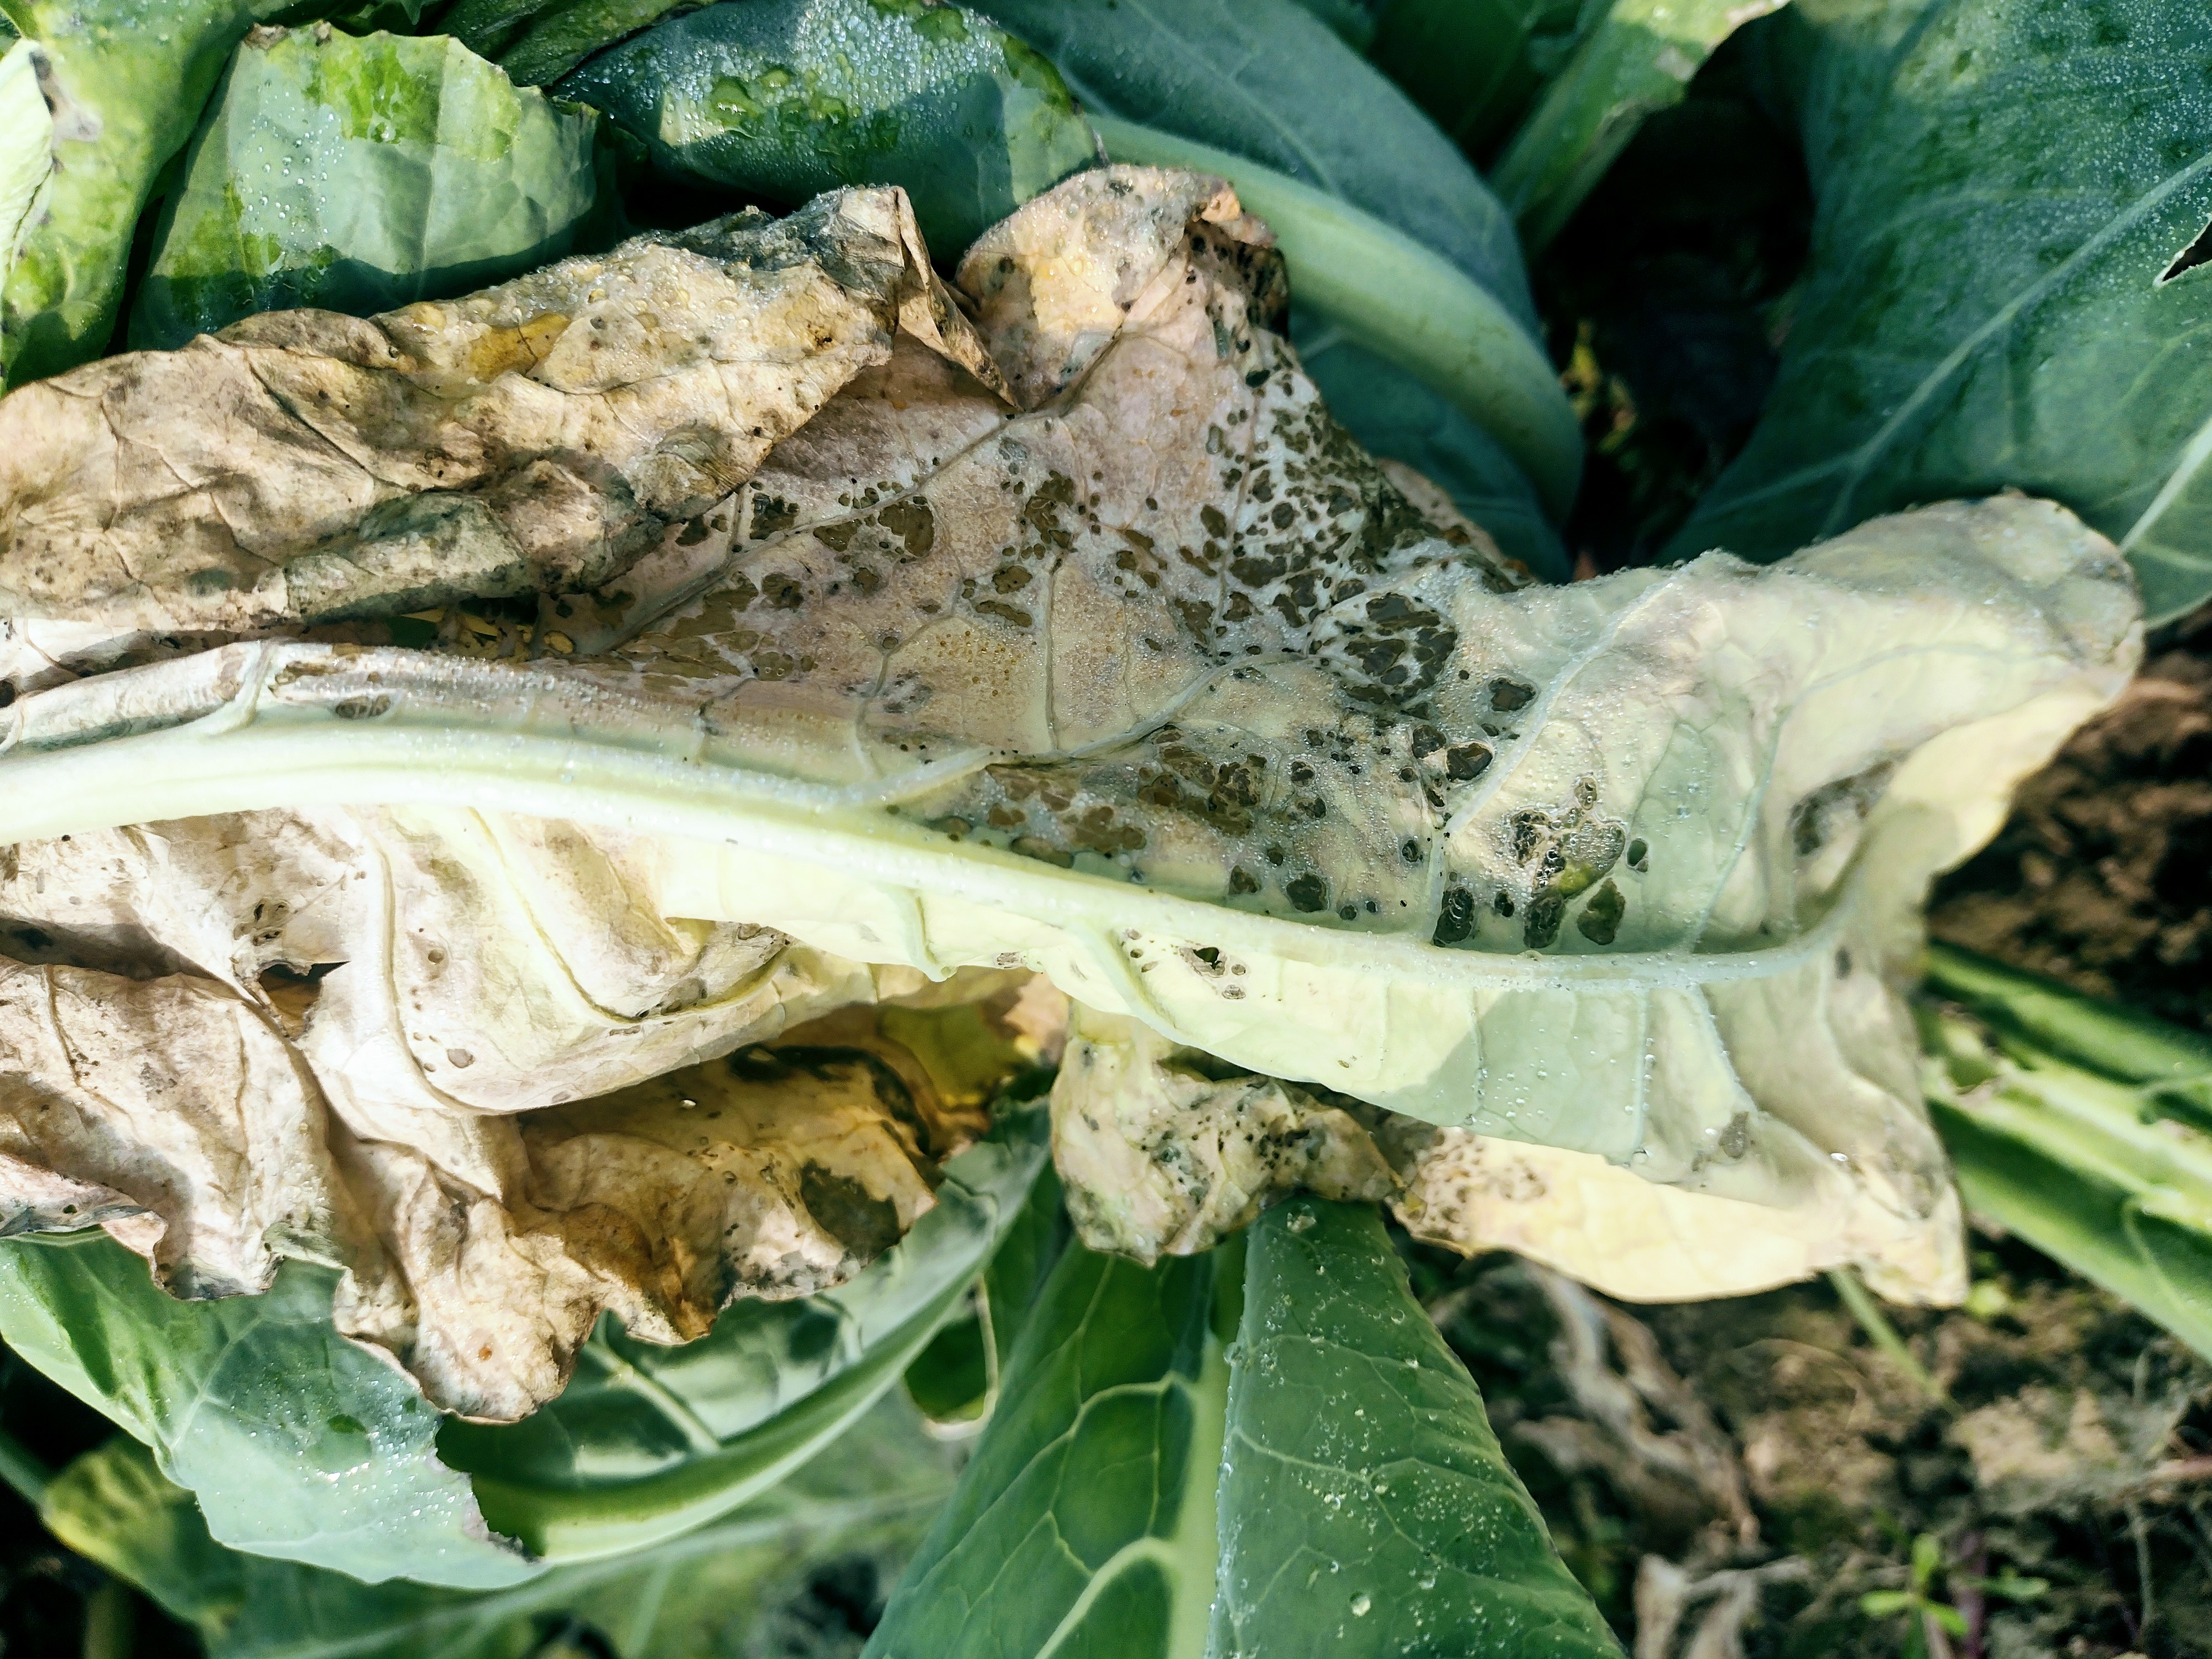
Label: Downy Mildew